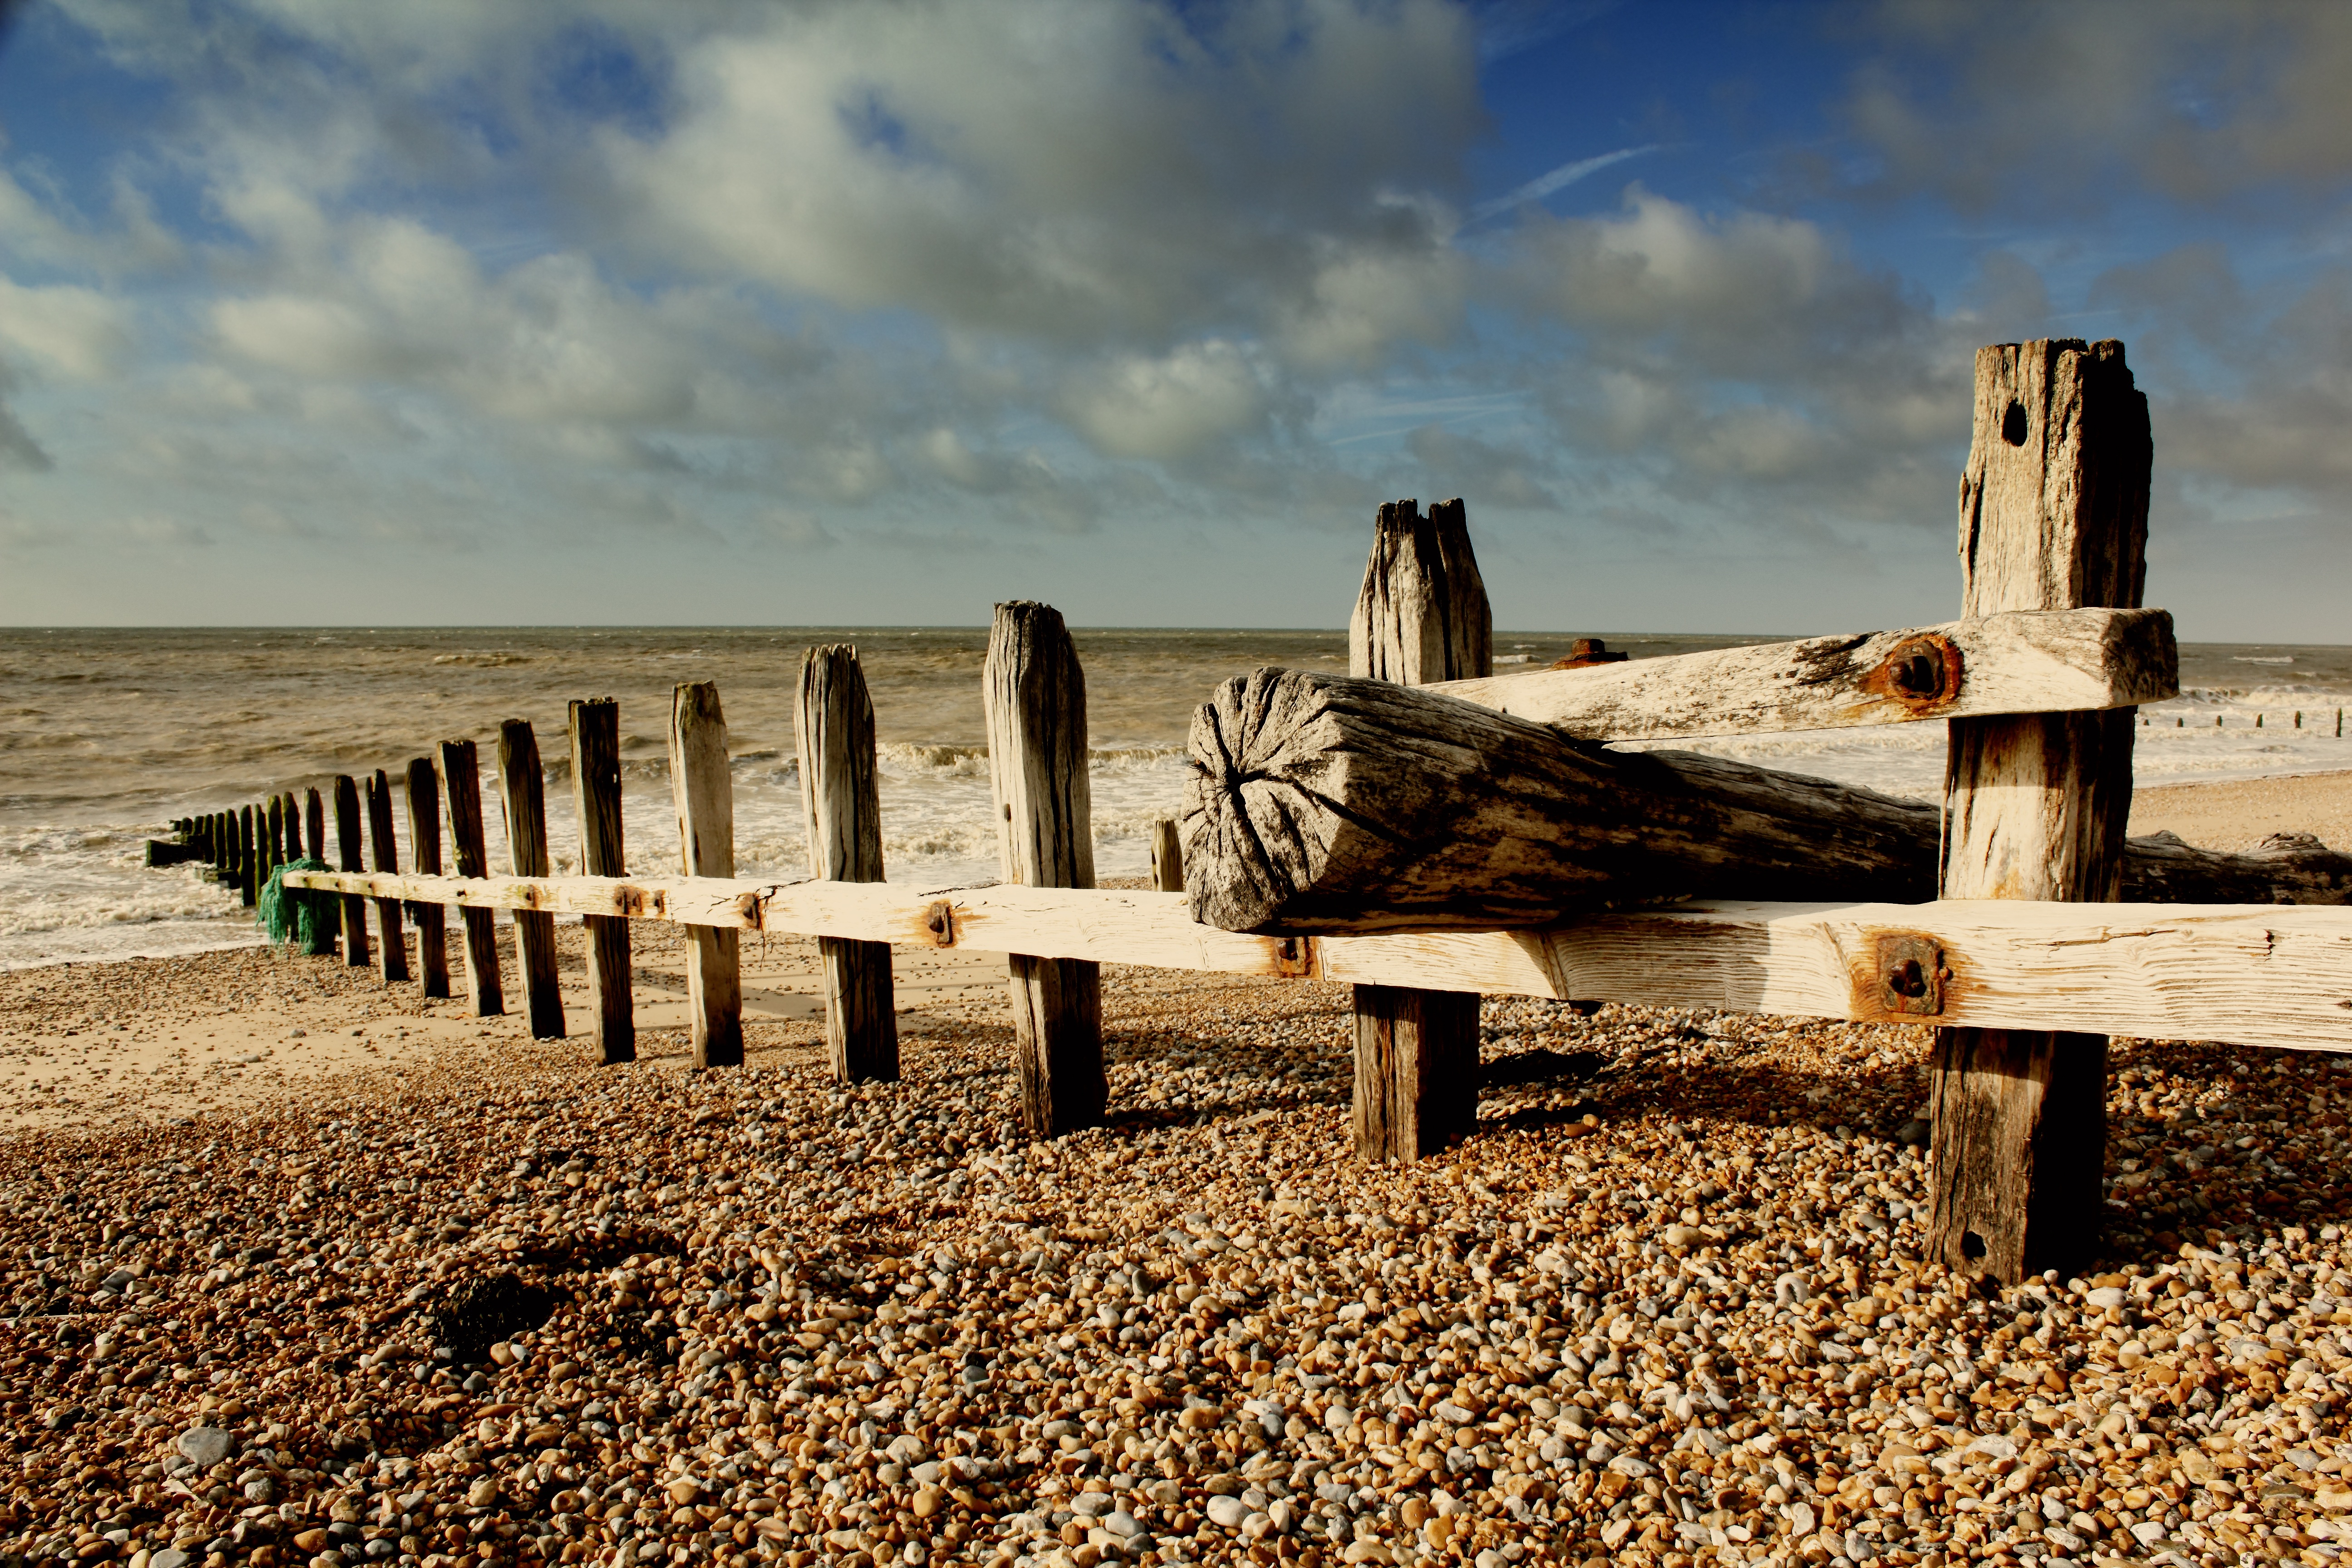
beach, landscape, sea, coast, nature, sand, rock, ocean, sky, wood, sun, sunset, morning, shore, town, old, coastal, summer, travel, village, natural, ancient, historic, outdoors, uk, england, sunny, great, rye, english, britain, united, kingdom, sussex, east